Moonlight Cloud

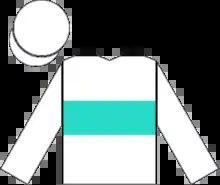
Racing silks of George Strawbridge

Moonlight Cloud (foaled 5 March 2008) is a British–bred, French-trained Thoroughbred racehorse who has won the Prix Maurice de Gheest three times and the Prix du Moulin de Longchamp. In a famous race for the Diamond Jubilee Stakes in 2012, she was beaten a head by the Australian champion Black Caviar in a photo-finish. She is owned by George Strawbridge and trained by Freddy Head.